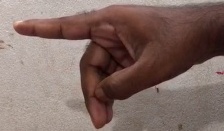
ASL sign: P